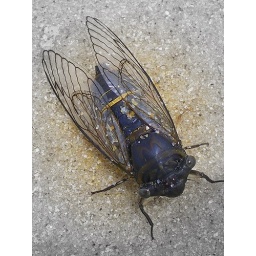
If there were the sound of water onlyNot the cicada And dry grass singingBut sound of water over a rock